Troussencourt

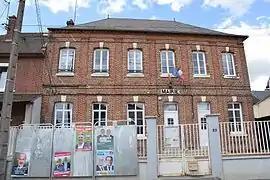
The town hall in Troussencourt

Troussencourt is a commune in the Oise department in northern France.